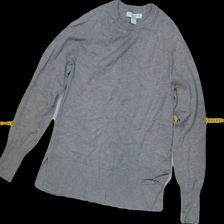
View: front
Type: Sweater
Category: Ladies
Brand: Amisu (New yorker)
Colors: Grey
Material: 68% Cotton 32% Poly
Pattern: Plain
Cut: Regular
Size: S
Trend: No trend
Stains: No
Damage: 0
Price range: <50
Recommended usage: Export